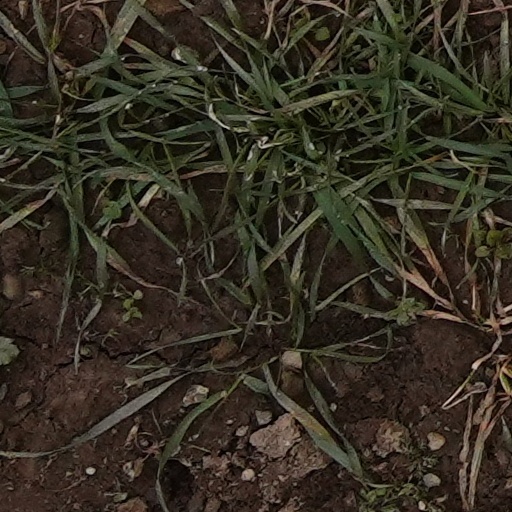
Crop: wheat